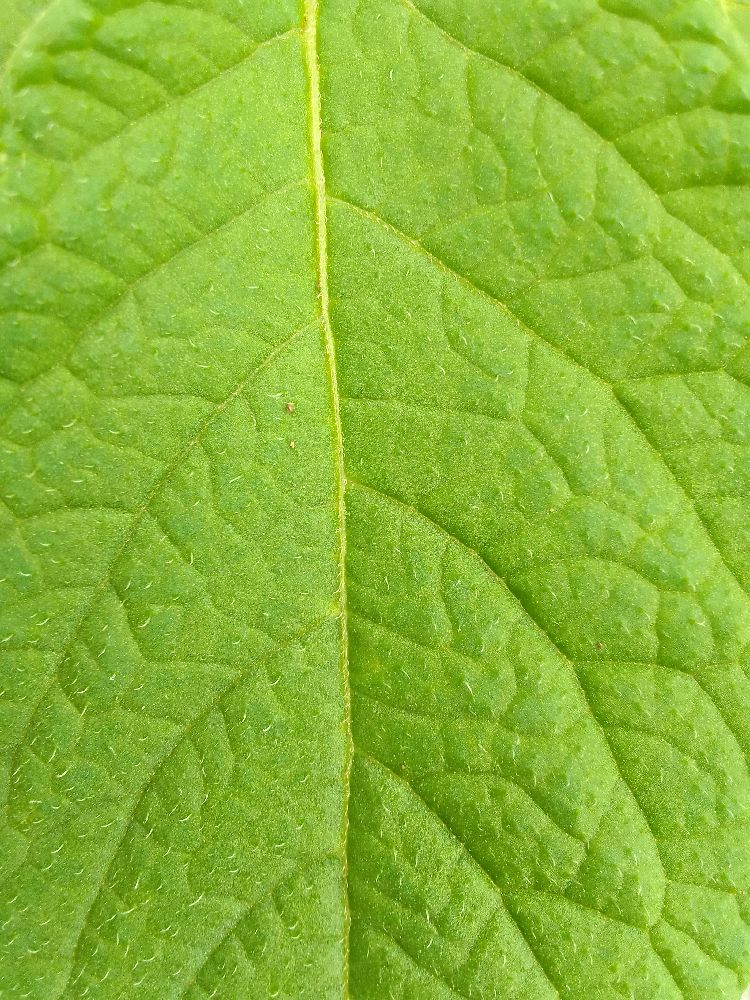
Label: Healthy